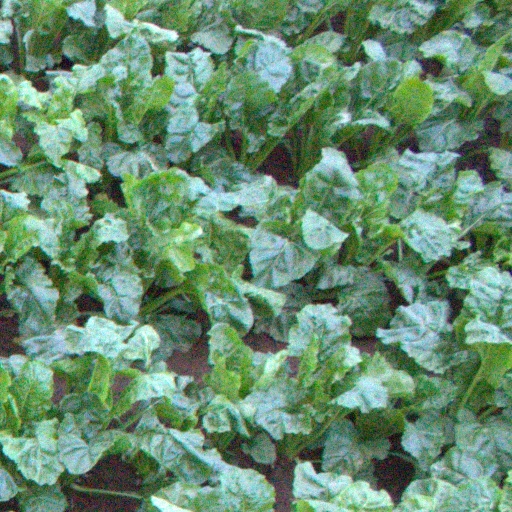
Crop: sugar beet